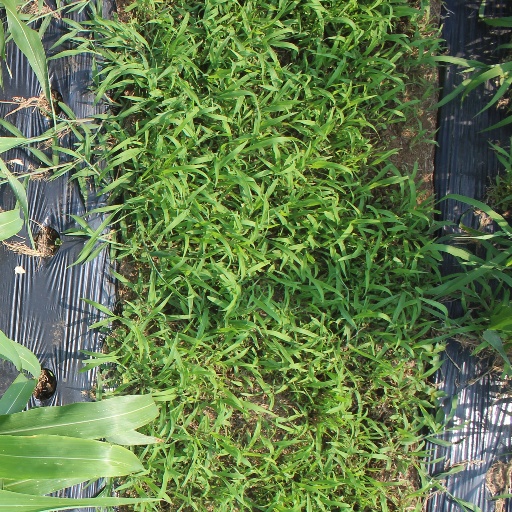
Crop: sorghum